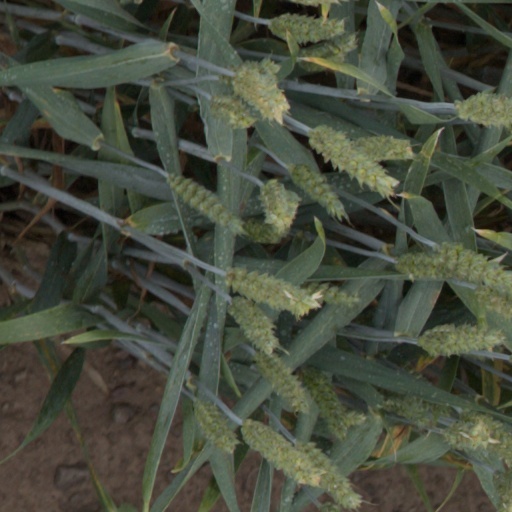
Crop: wheat